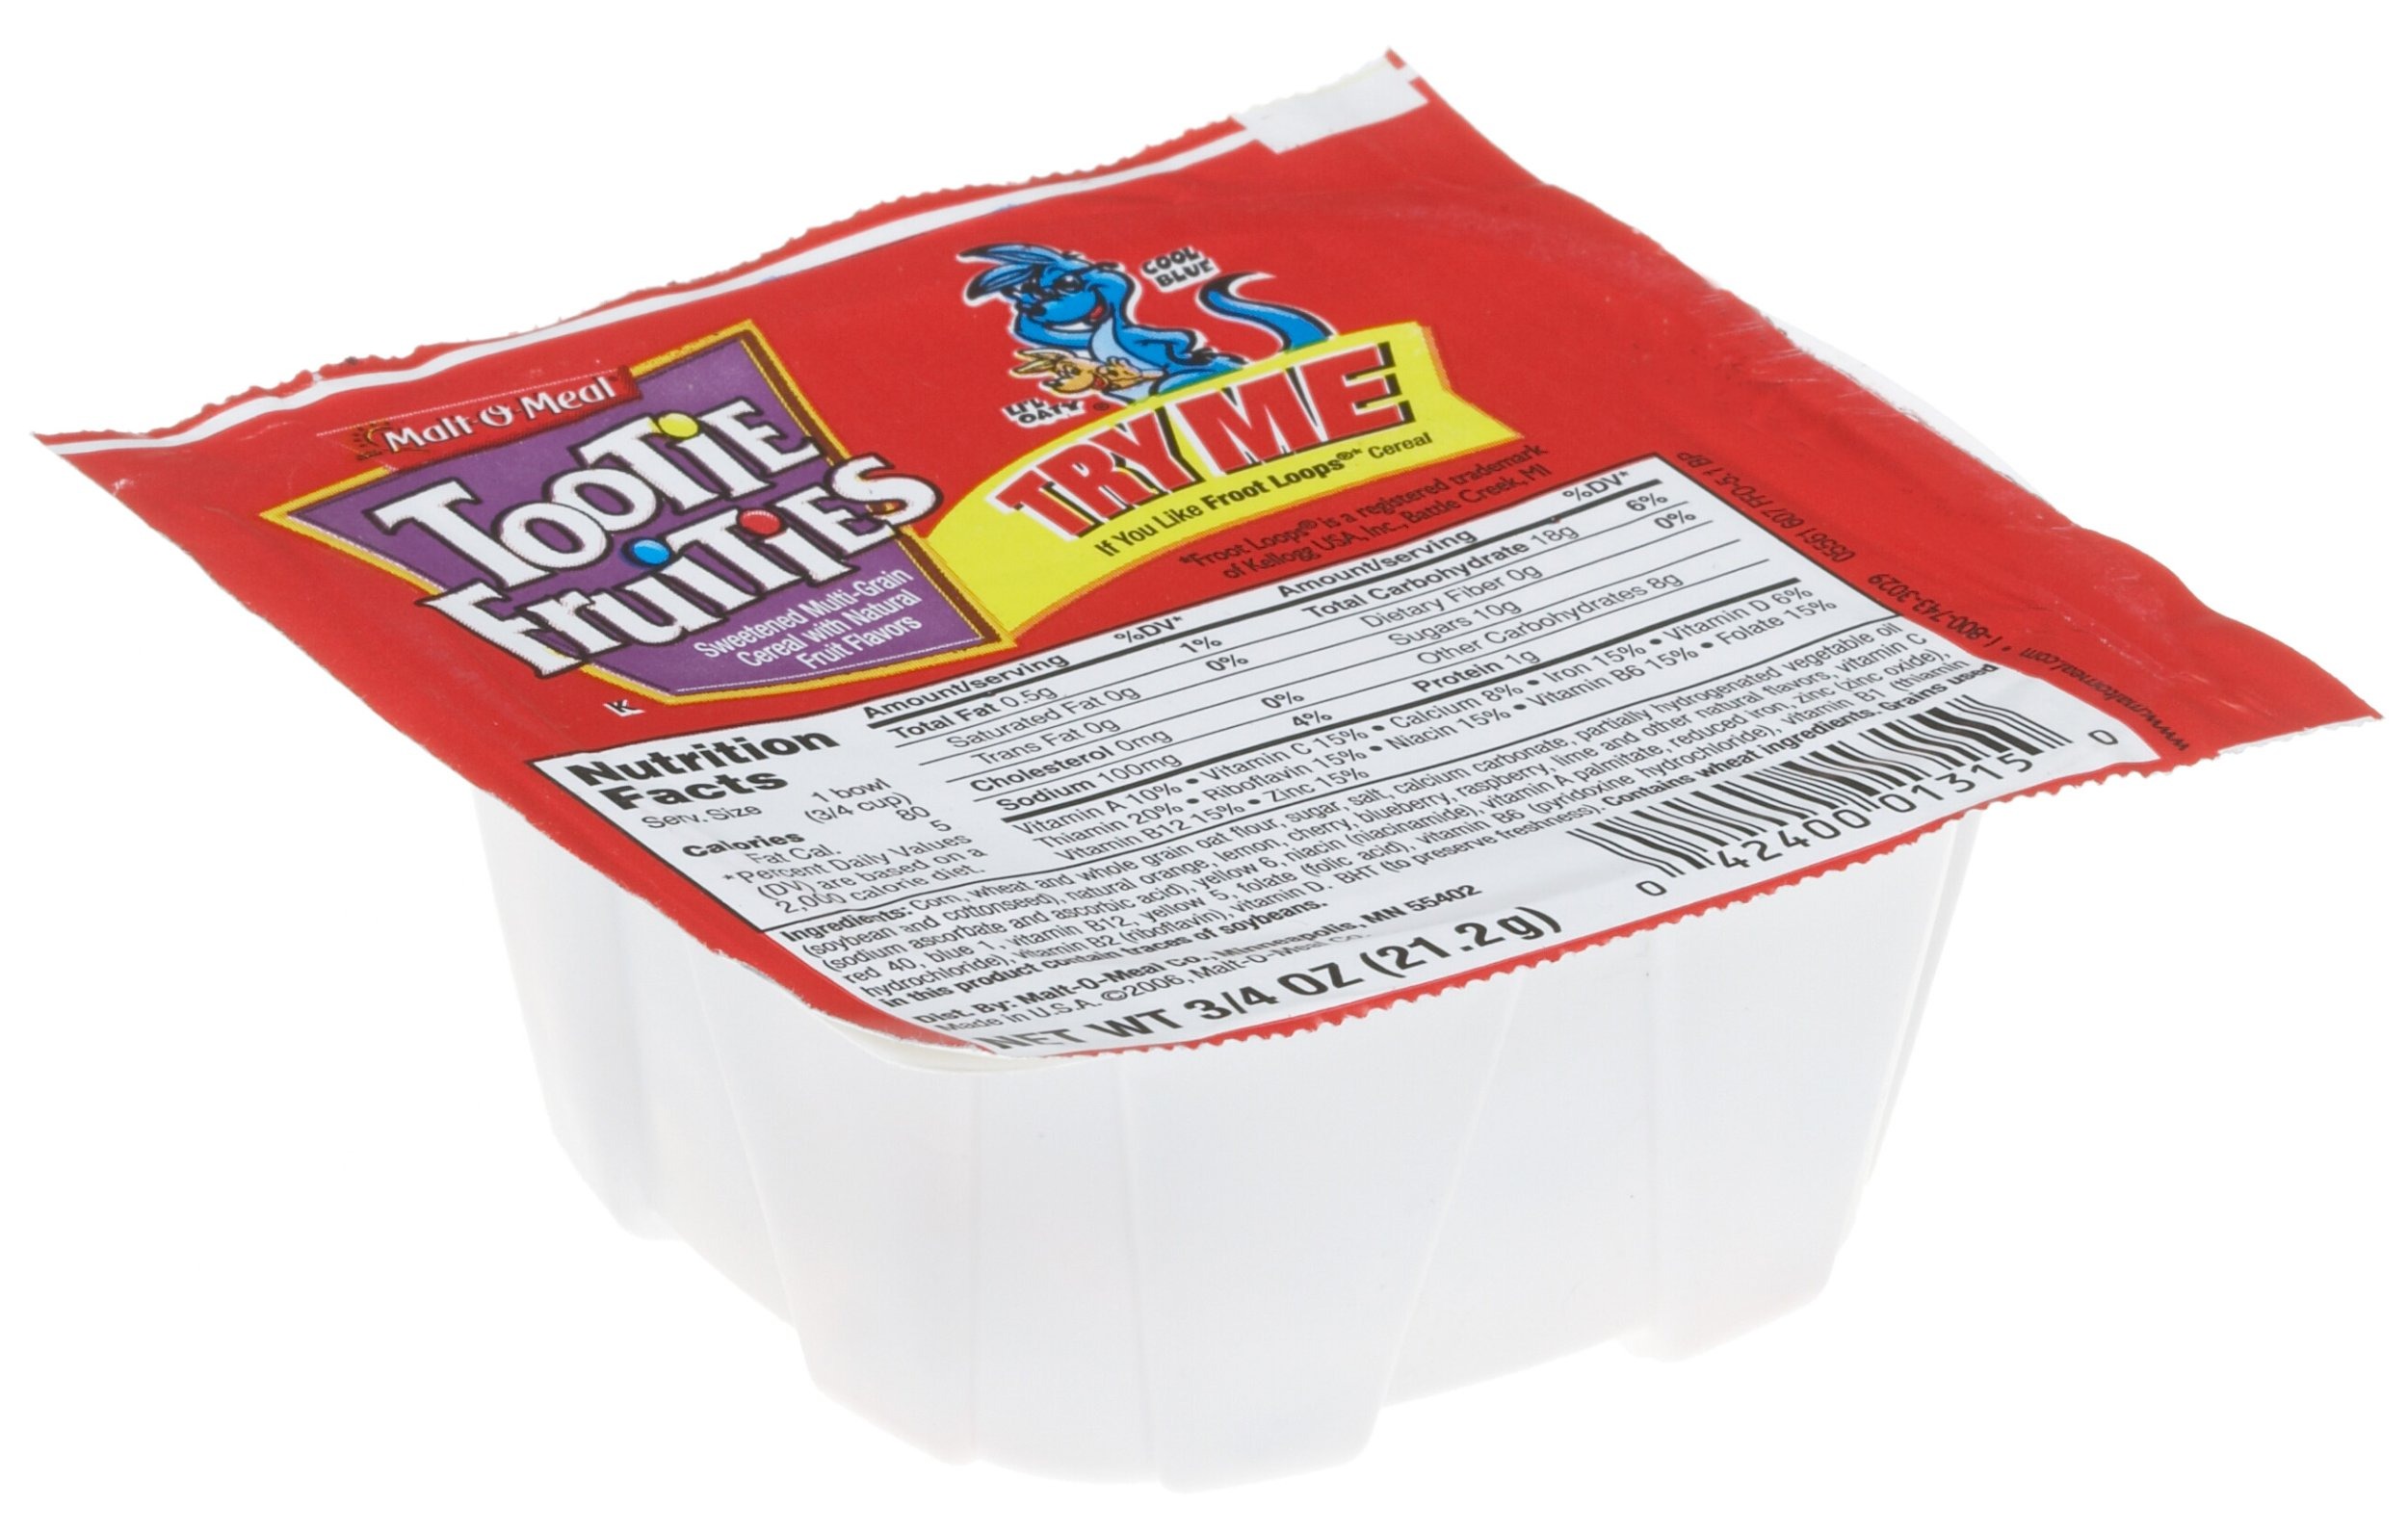
Item Name: Tootie Fruities Cereal, 0.75-Ounce Bowls (Pack of 96)
Product Description: Malt-O-Meal Single Serve Tootie Fruities Bowl Pack Cereal, 0.75 Ounce -- 96 per case.
Value: 72.0
Unit: ounce

Price: 68.77